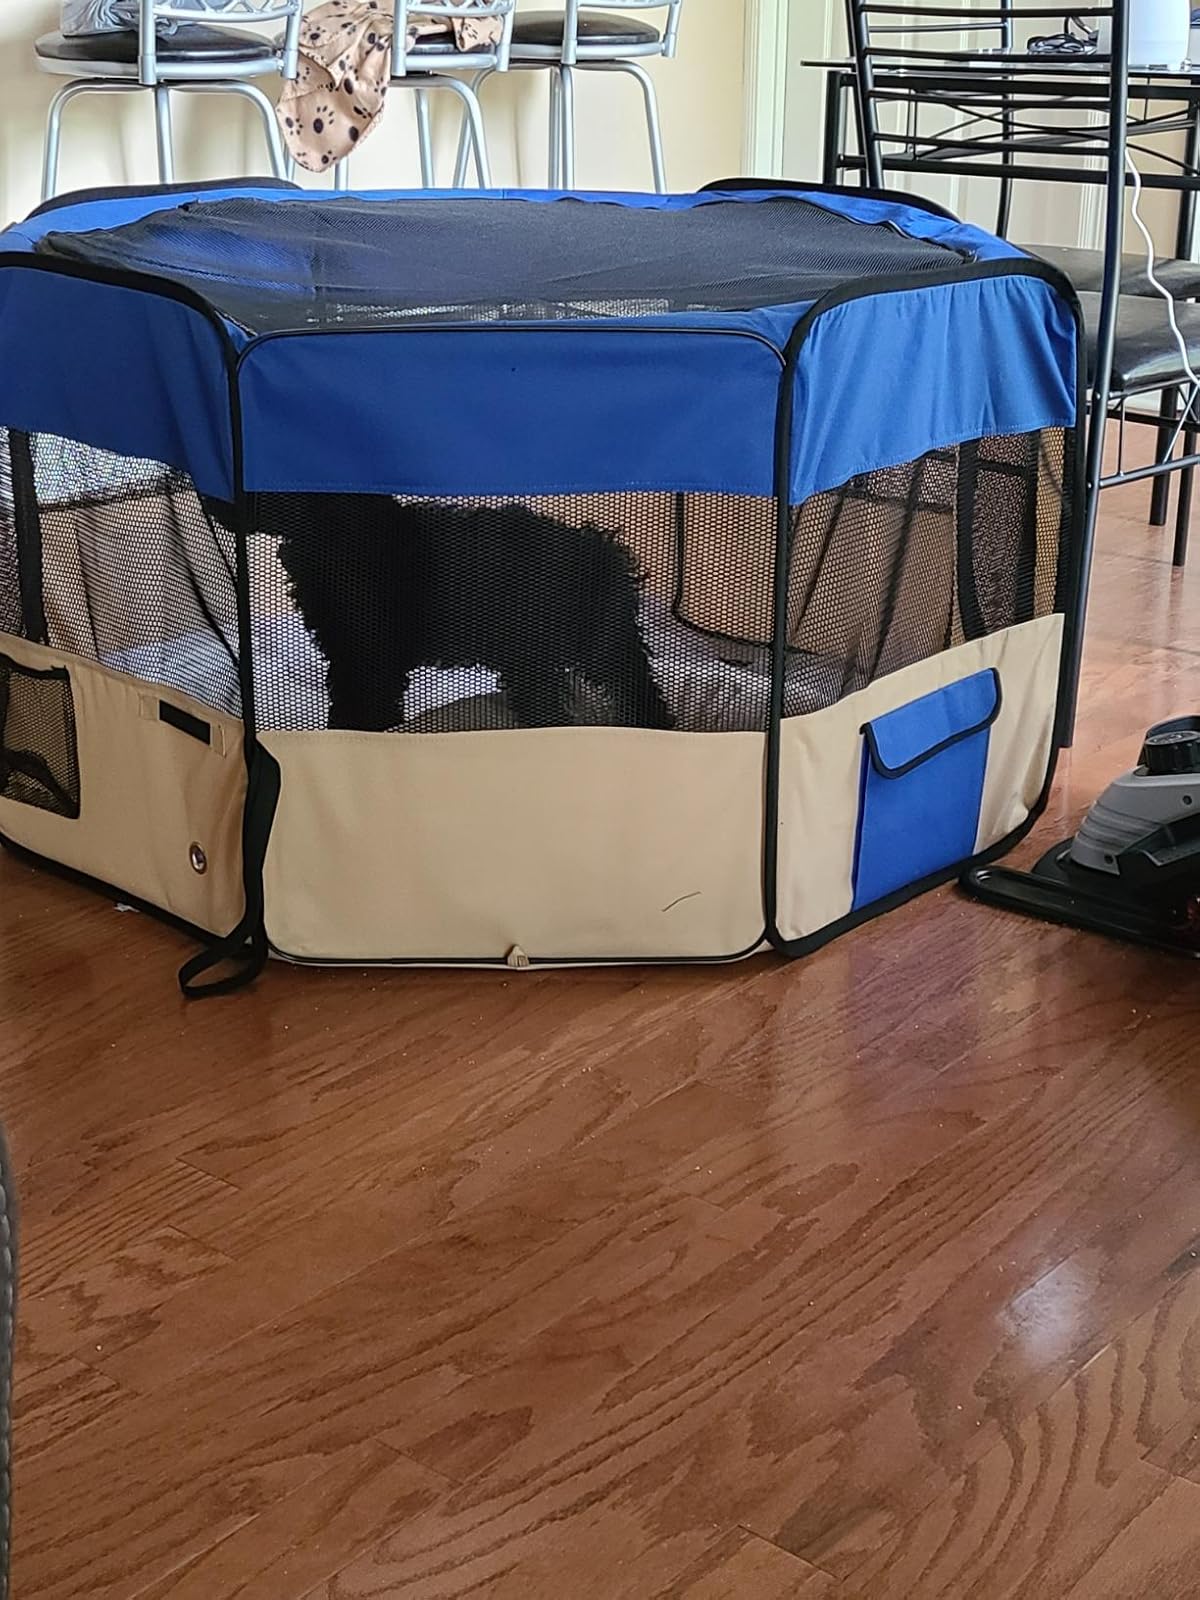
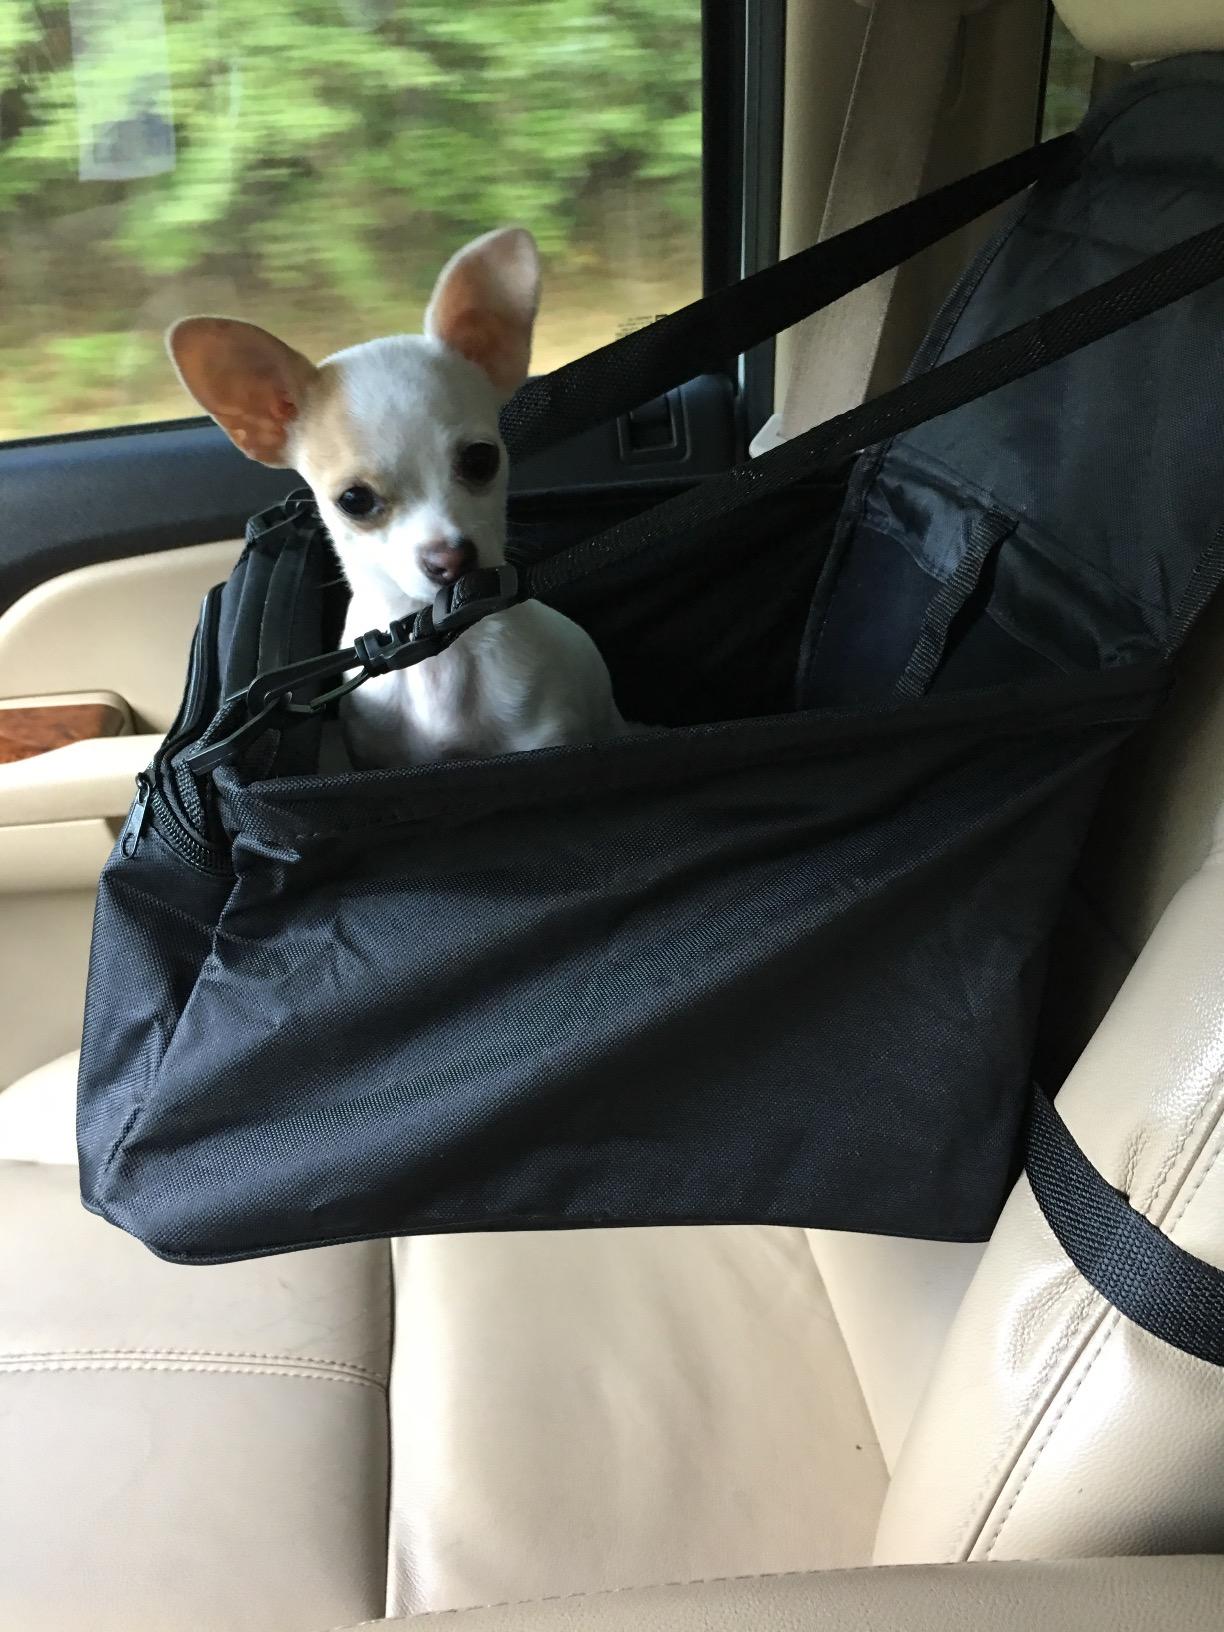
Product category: items_kennel
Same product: no